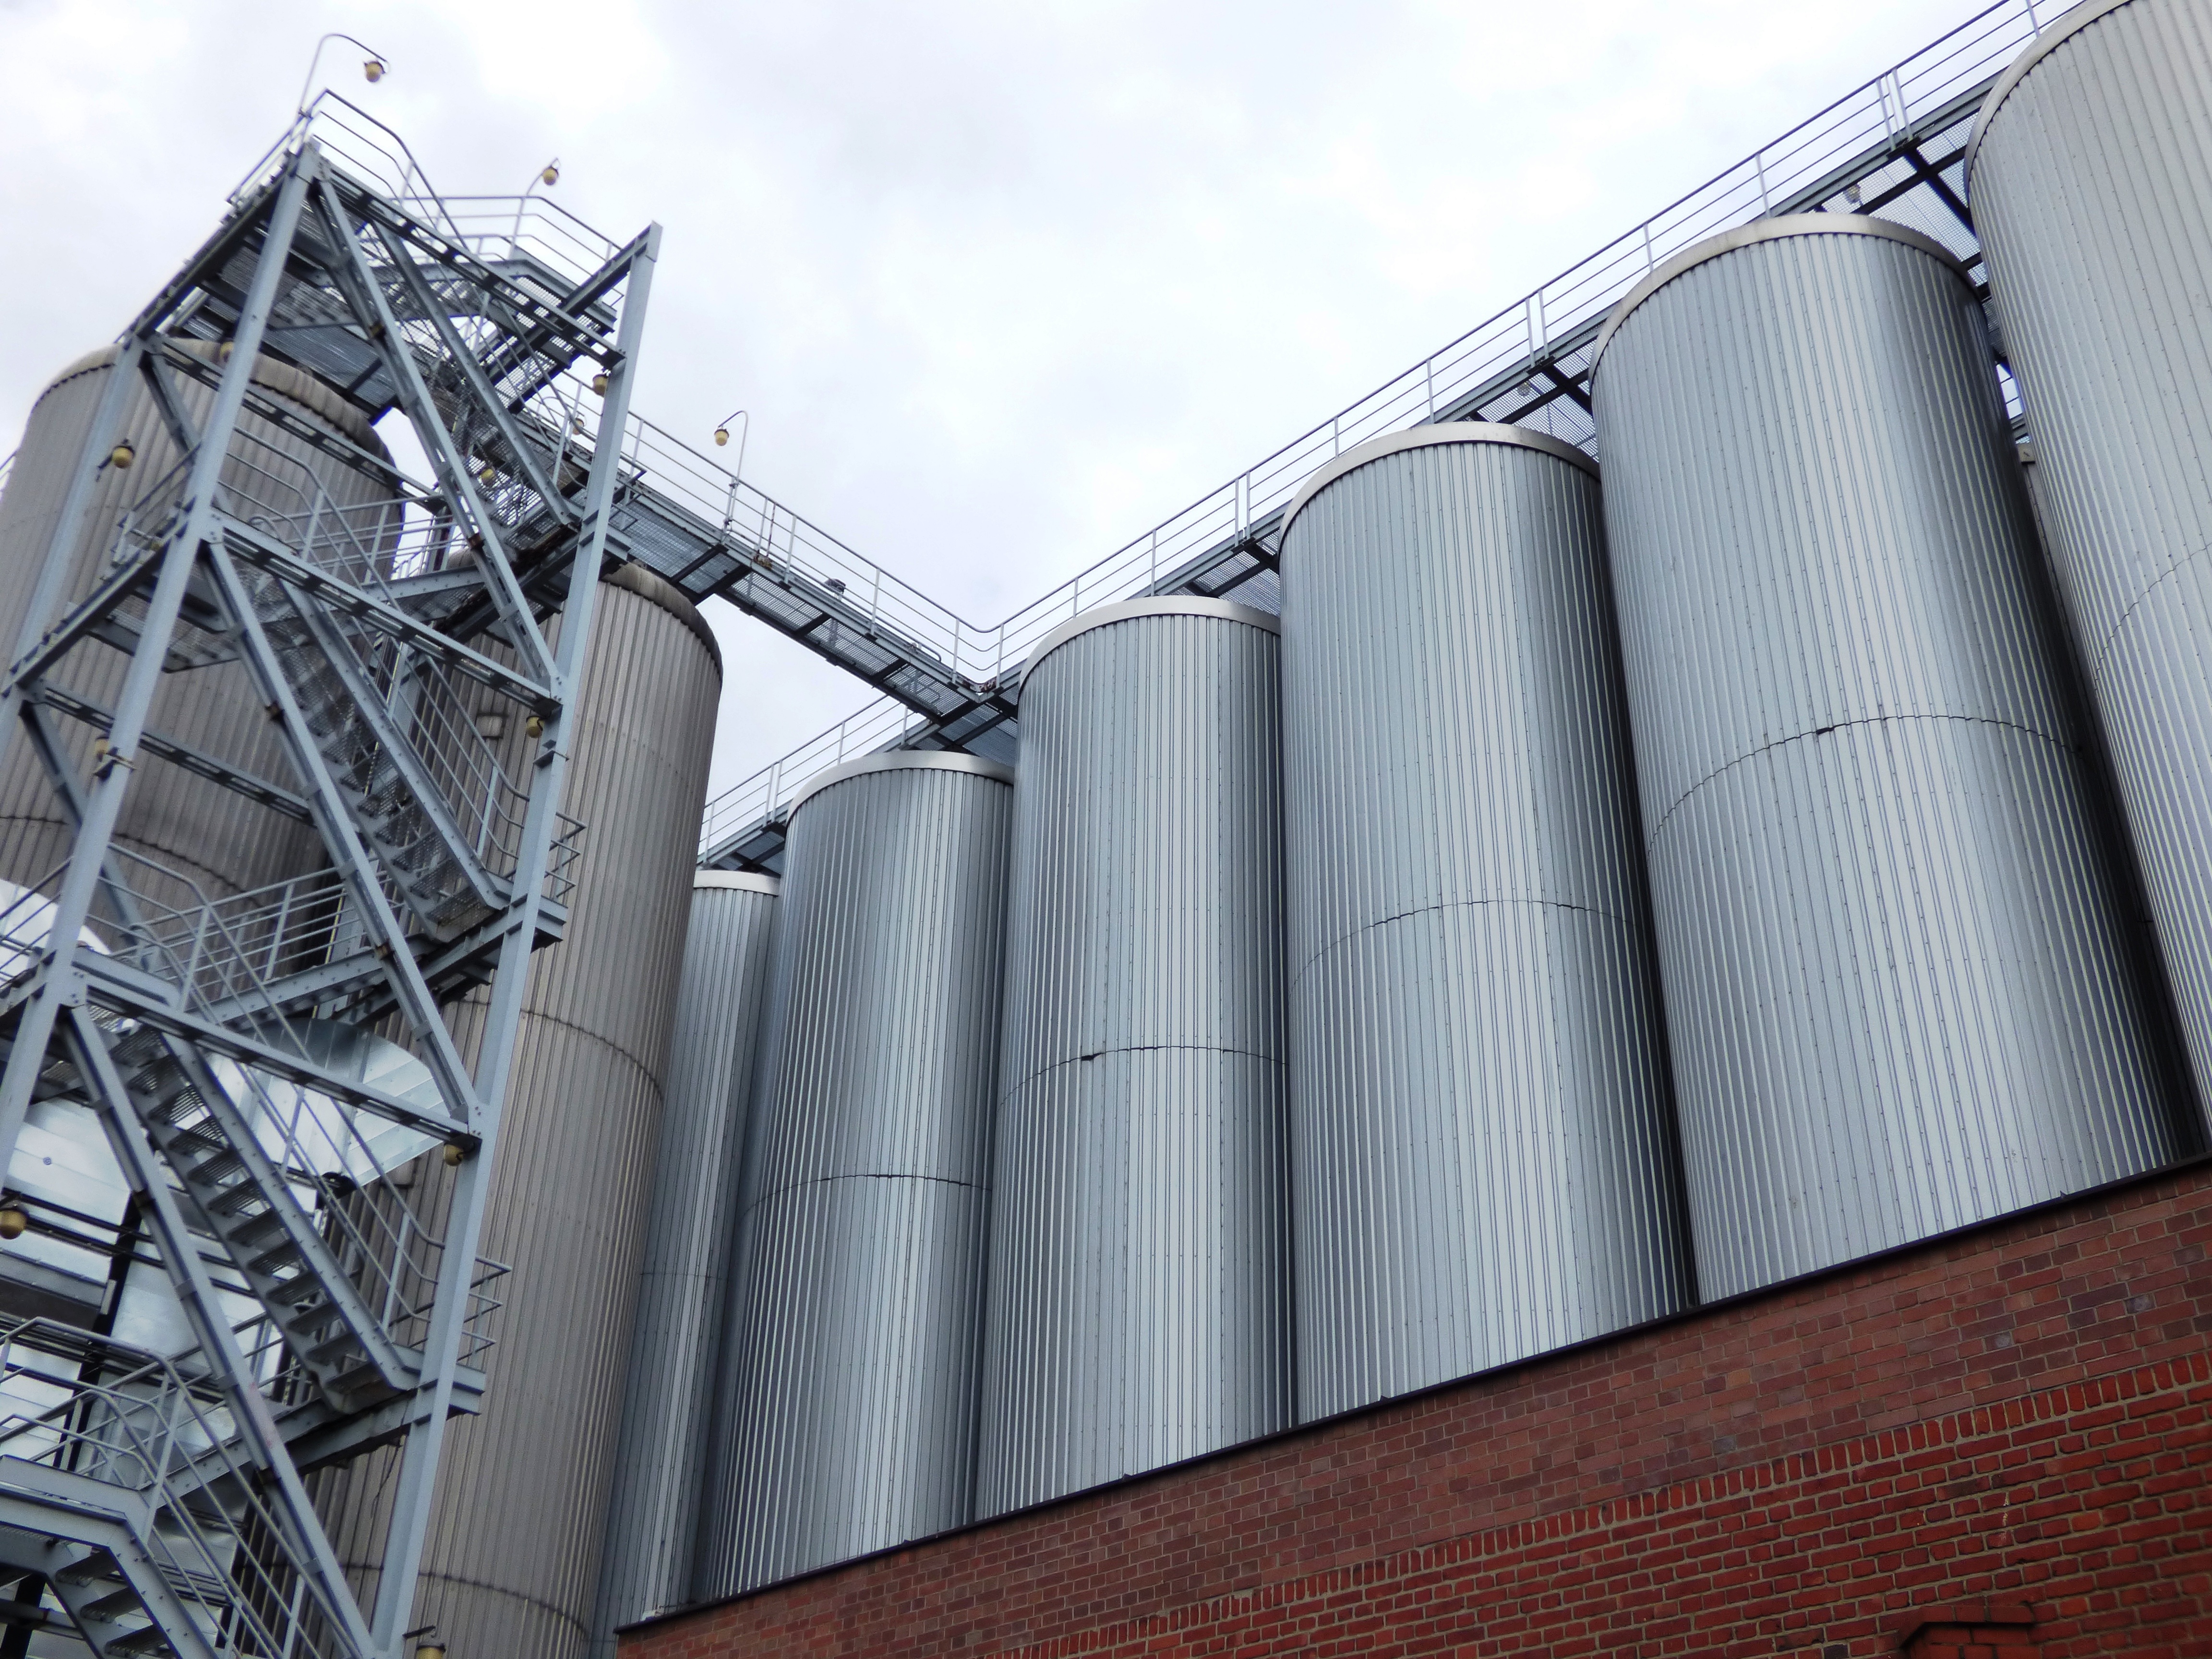
architecture, technology, roof, wall, metal, facade, industrial, machine, factory, beer, energy, switch, silo, tanks, production, company, brewery, the industry, fermentation, vat, the device, the tank, outdoor structure, vats, the production of, tychy